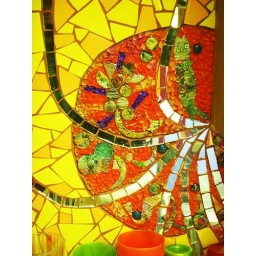
One wall in the kitchen of the Institute Of Mosaic Art-Sweet!